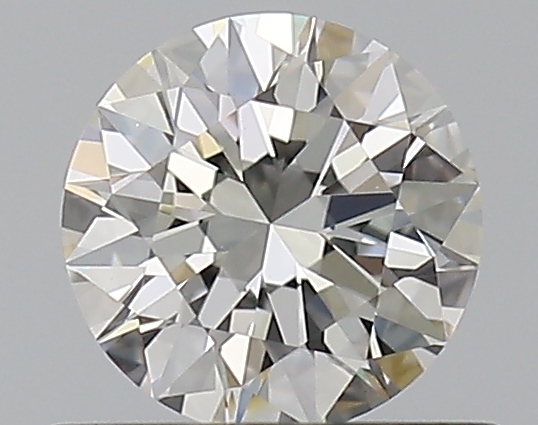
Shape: round
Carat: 0.5
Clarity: VS1
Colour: J
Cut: EX
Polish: EX
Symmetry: EX
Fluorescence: F
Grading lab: GIA
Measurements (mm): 5.1 x 5.12 x 3.13